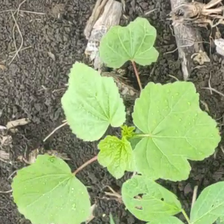
Weed species: Little_Mallow(Malva parviflora)